Mahadeva Temple, Itagi

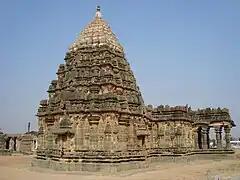
Profile of Mahadeva Temple at Itagi (or Ittagi) in the Koppal district, Karnataka

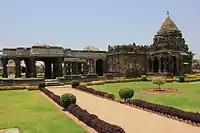
Mahadeva Temple at Itagi (or Ittagi) in the Koppal district, 1112 CE, an example of "dravida" articulation with a "nagara" superstructure

The Mahadeva Temple was built based on the general plan of the Amruteshwara Temple at Annigeri (used as the prototype). The Mahadeva Temple has the same architectural components; there is a difference in their articulation.